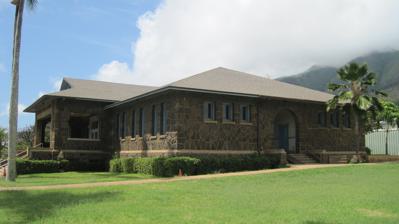
Building: Wailuku Elementary School
Country: United States of America
Year built: 1904
United States historic place Wailuku Elementary School (as Wailuku School) U.S. National Register of Historic Places Hawaiʻi Register of Historic Places Wailuku Elementary School main building Show map of Maui Show map of Hawaii Location 355 South High Street Wailuku, Hawaii Coordinates 20°53′17″N 156°30′29″W / 20.88806°N 156.50806°W / 20.88806; -156.50806 Area 4.24 acres (1.72 ha) Built 1904 Architect C.W. Dickey MPS Maui Public Schools MPS NRHP reference No. 00000666 HRHP No. 50-50-04-01630 Significant dates Added to NRHP 30 June 2000 Designated HRHP June 2, 1992 Wailuku Elementary School is a public elementary school operated by the Hawaii Department of Education , occupying a historic school building in Wailuku, Hawaii . At the time Wailuku School was dedicated in May 1904 (as Wailuku Public School , renamed Wailuku Elementary School in 1928), it was described as "the handsomest school building on the island or perhaps the country." Designed by one of the Territory of Hawaiʻi 's most prominent architects, C.W. Dickey (then in partnership with E.A.P. Newcomb ), it remains the only stone school building in Maui. It was added to the National Register of Historic Places on 30 June 2000. On 21 May 1904 Territorial Senator Henry Perrine Baldwin laid the cornerstone and buried a cast iron time capsule containing an 1866 copy of the Daily Hawaiian Herald (whose most famous reporter was Mark Twain ) and other publications from the era, along with an assortment of U.S. and Hawaiian coins and postage stamps . The time capsule was unearthed on 21 April 2004. The royal palms that line the driveway were planted on Arbor Day in 1905, the old wooden schoolhouse was torn down in 1907, and new classrooms of concrete block were added in 1951. During World War II , the U.S. Army commandeered the building, forcing classes to be held in nearby churches and community buildings. Gallery Front view Front steps References